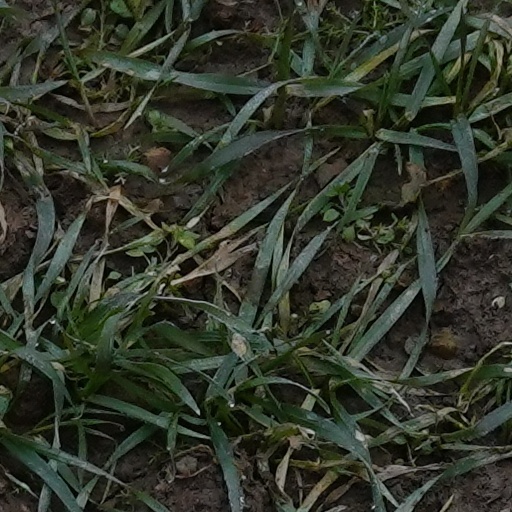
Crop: wheat